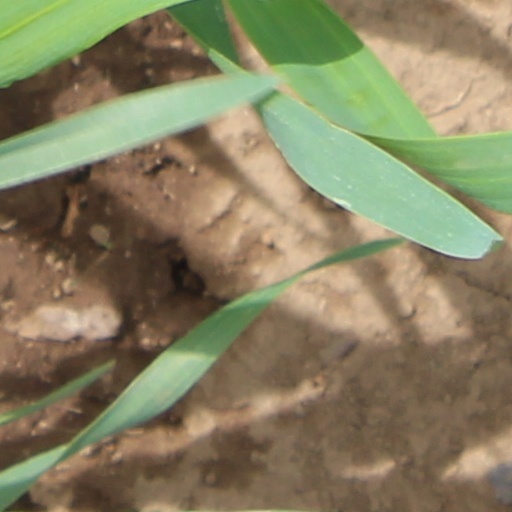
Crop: wheat